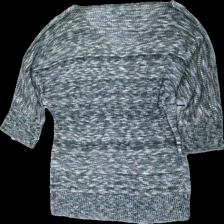
View: back
Type: Top
Category: Ladies
Brand: Not in the list
Brand text on label: vanity
Colors: Grey, White
Material: 100% acrylic
Pattern: Other
Cut: Regular
Size: S
Season: All
Damage location: middle left
Damage 2 location: middle center
Price range: <50
Recommended usage: Reuse
Description: grå melerad tröja, lite nopprig